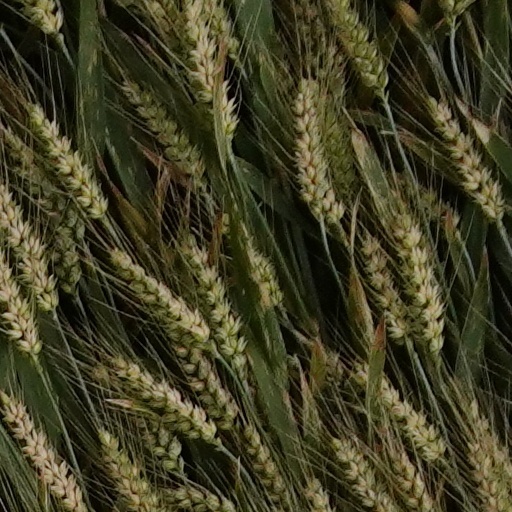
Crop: wheat